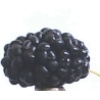
Label: Mulberry 1